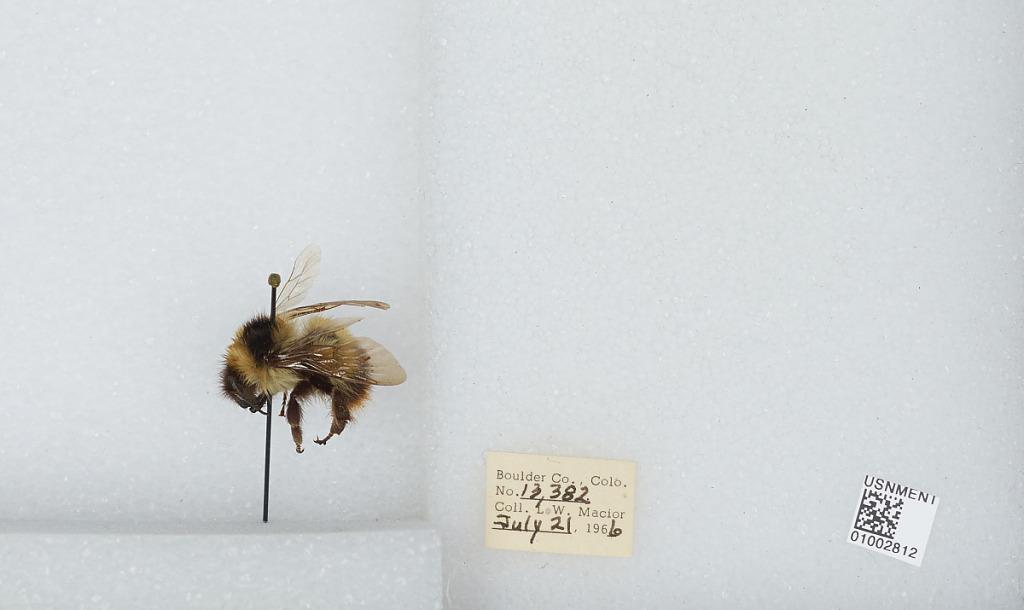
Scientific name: Bombus (Alpinobombus) balteatus Dahlbom
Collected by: L. Macior
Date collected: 1966-7-21
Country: United States
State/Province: Colorado
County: Boulder
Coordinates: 40.0275, -105.252